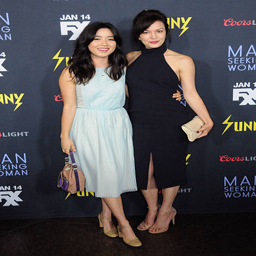
actors attend the premiere of tv network .